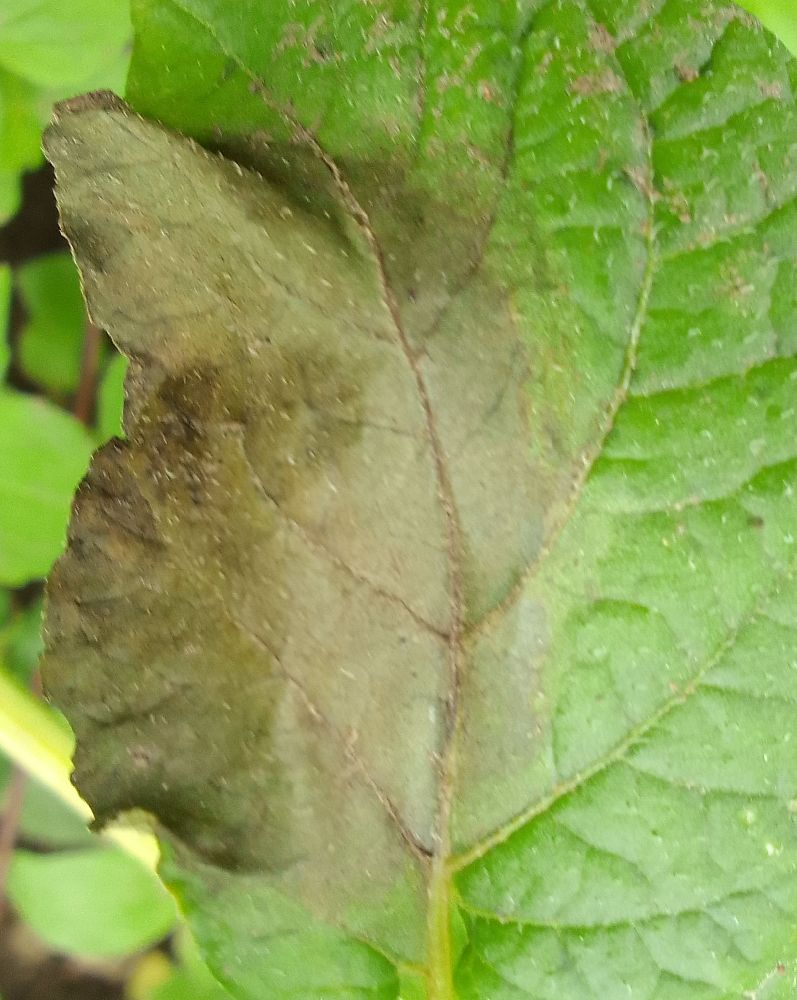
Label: Late blight